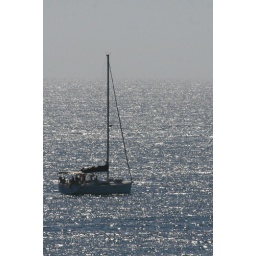
Just a lone sail boat lazing around off the coast of Laguna Beach on a blistering hot summer day.